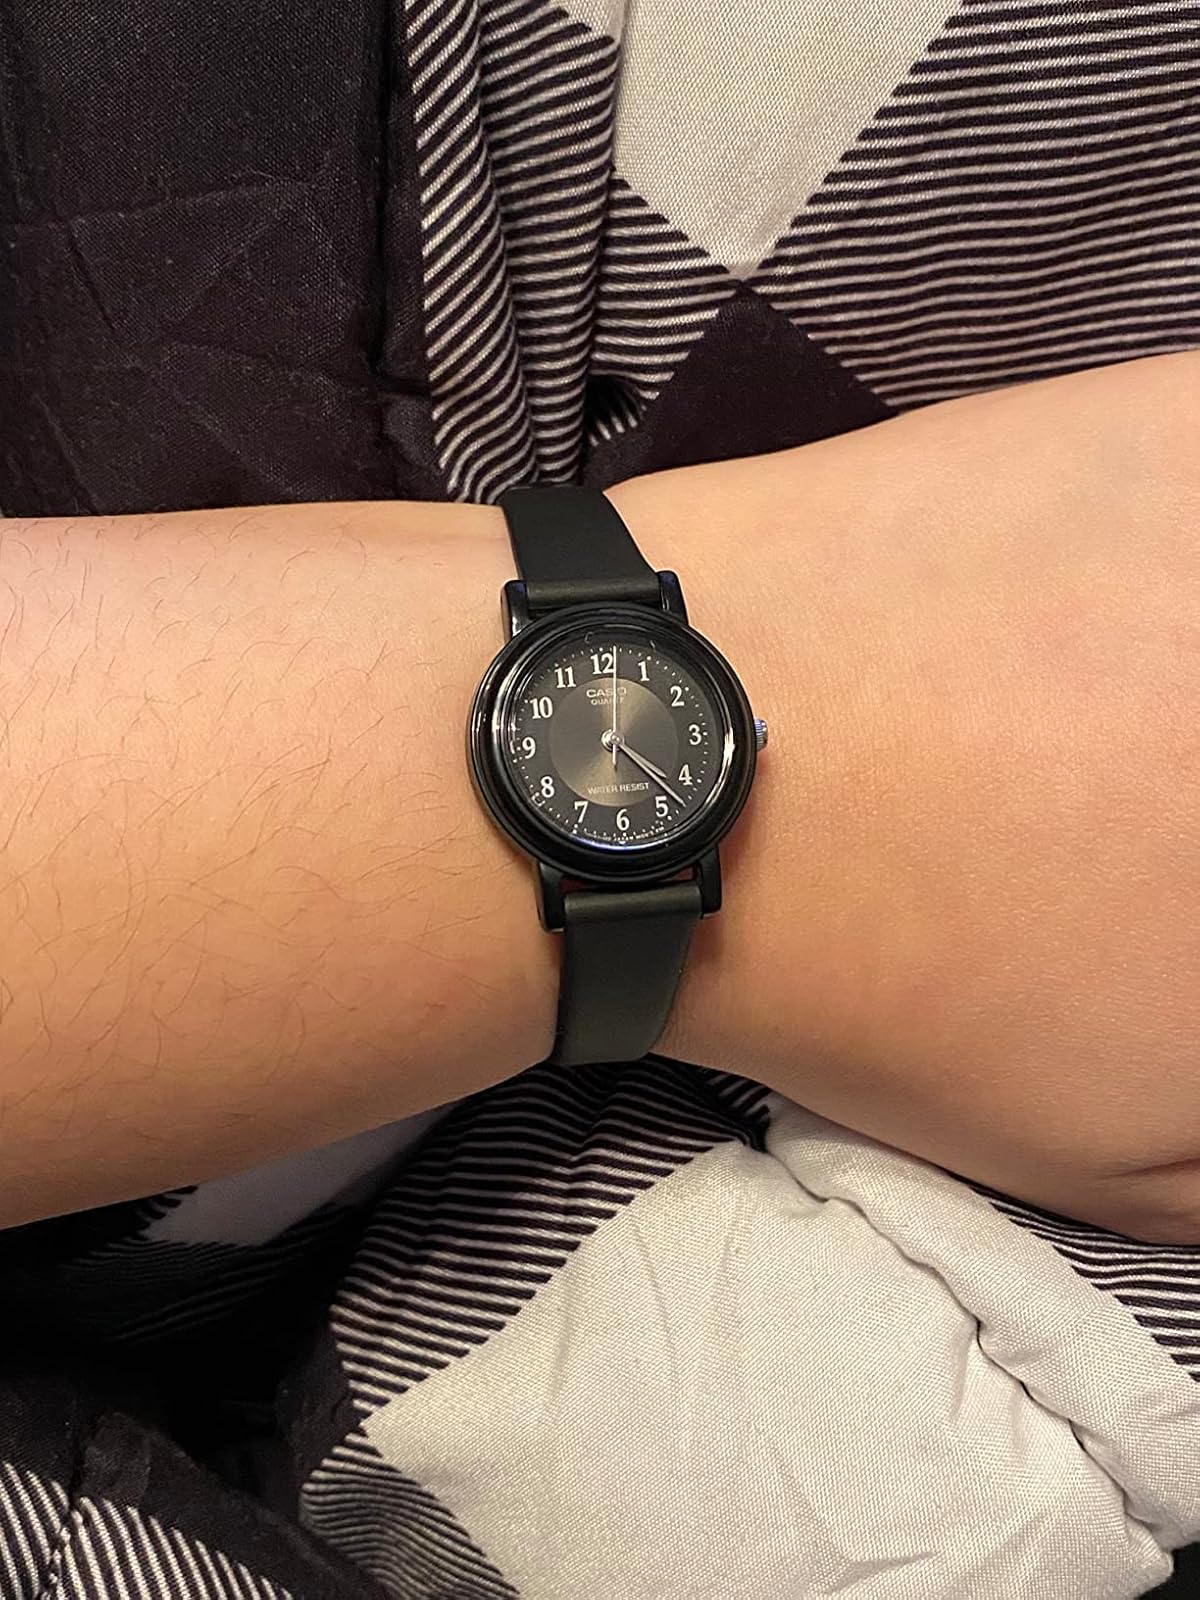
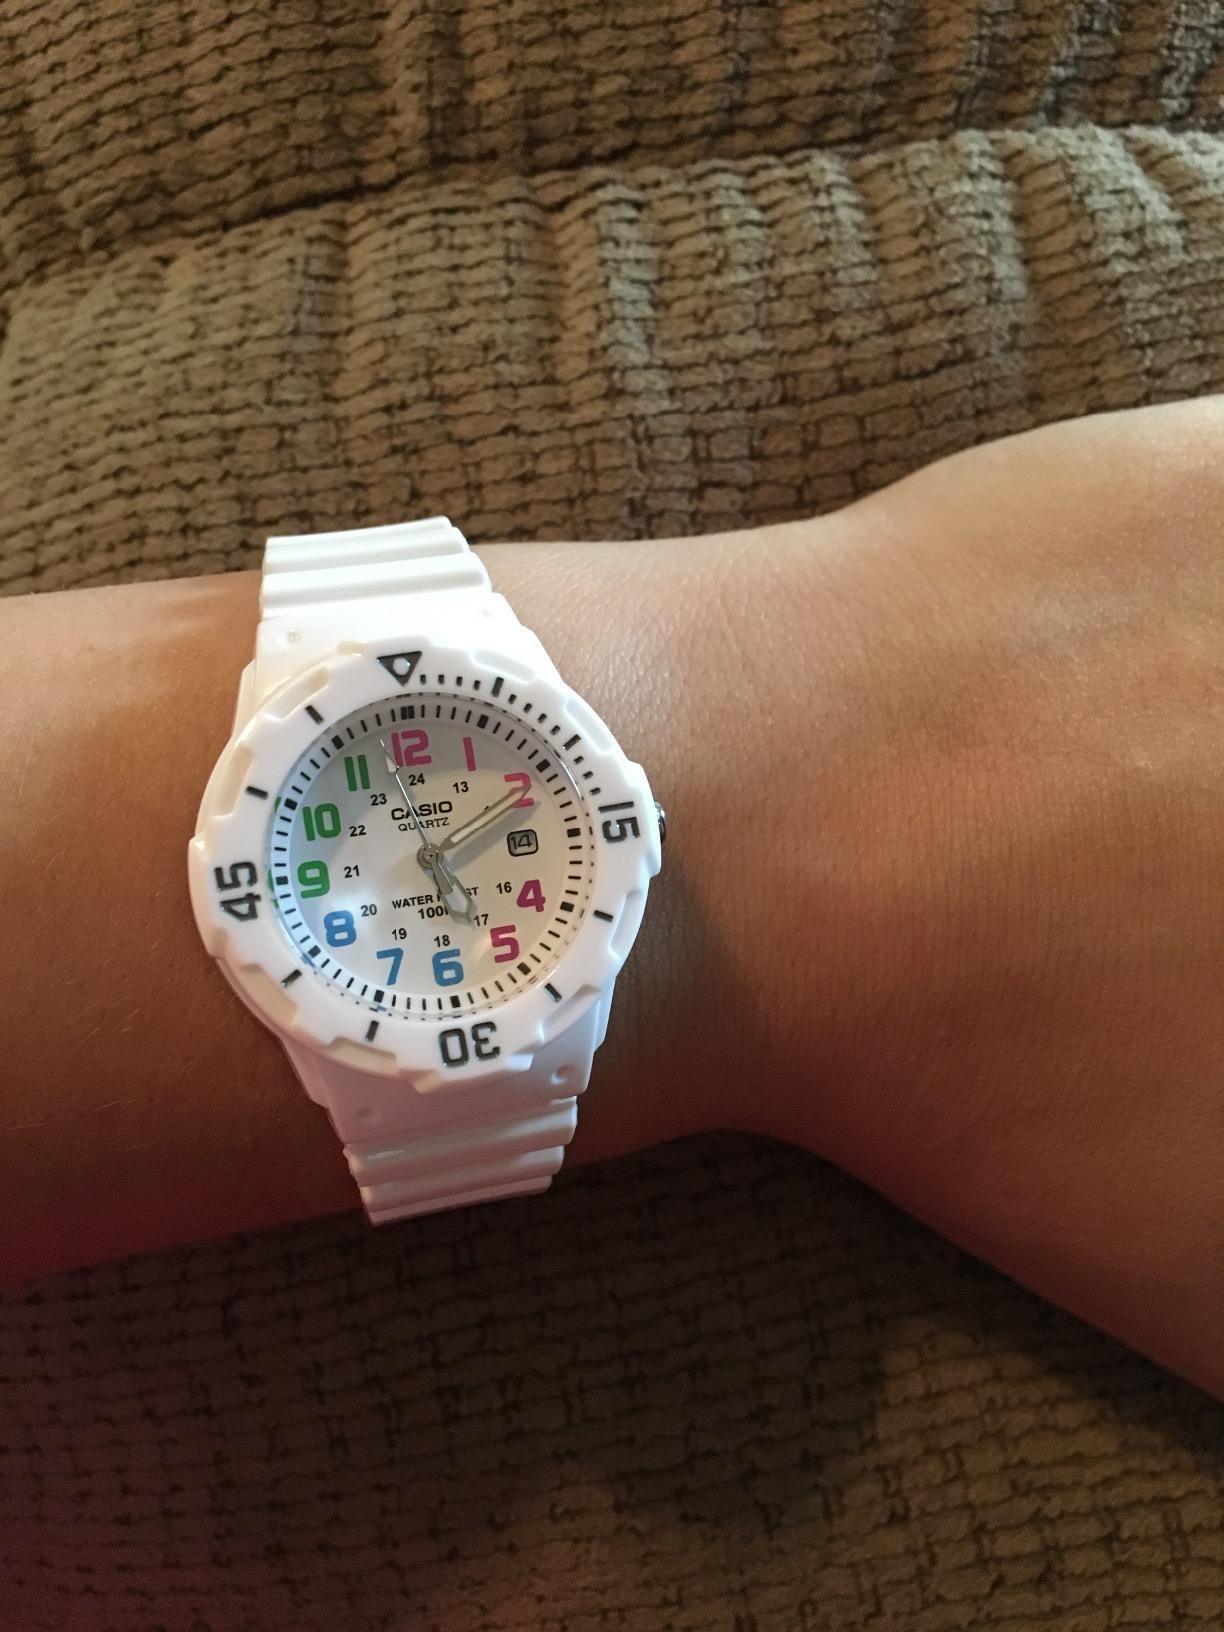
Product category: accessories_watch
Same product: no